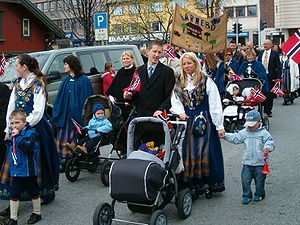
Narvik
Fejring af Norges nationaldag den 17. maj i Narvik.
Narvik er en bykommune i Nordland fylke i Norge. Den grænser i nordvest til Evenes, i nord til Skånland, Gratangen, Lavangen og Bardu kommuner og i vest til Ballangen kommune. I øst og i syd ligger Sverige.